Bert Sutcliffe

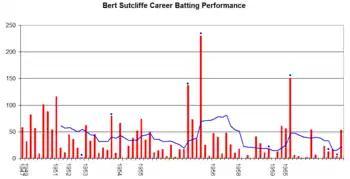
Bert Sutcliffe's career performance graph.

Sutcliffe wrote his memoirs, "Between Overs: Memoirs of a Cricketing Kiwi", in 1963. After he retired from cricket he became a coach.